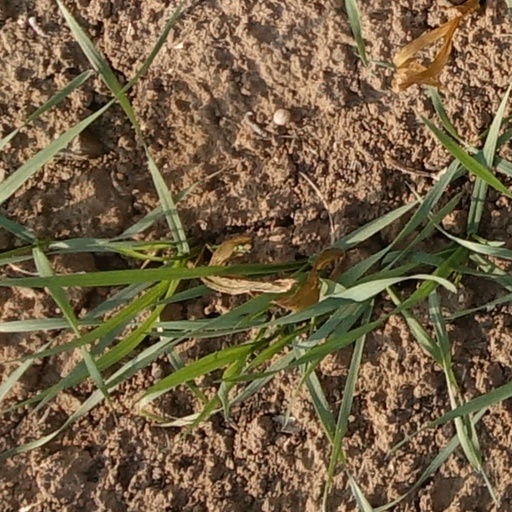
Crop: wheat